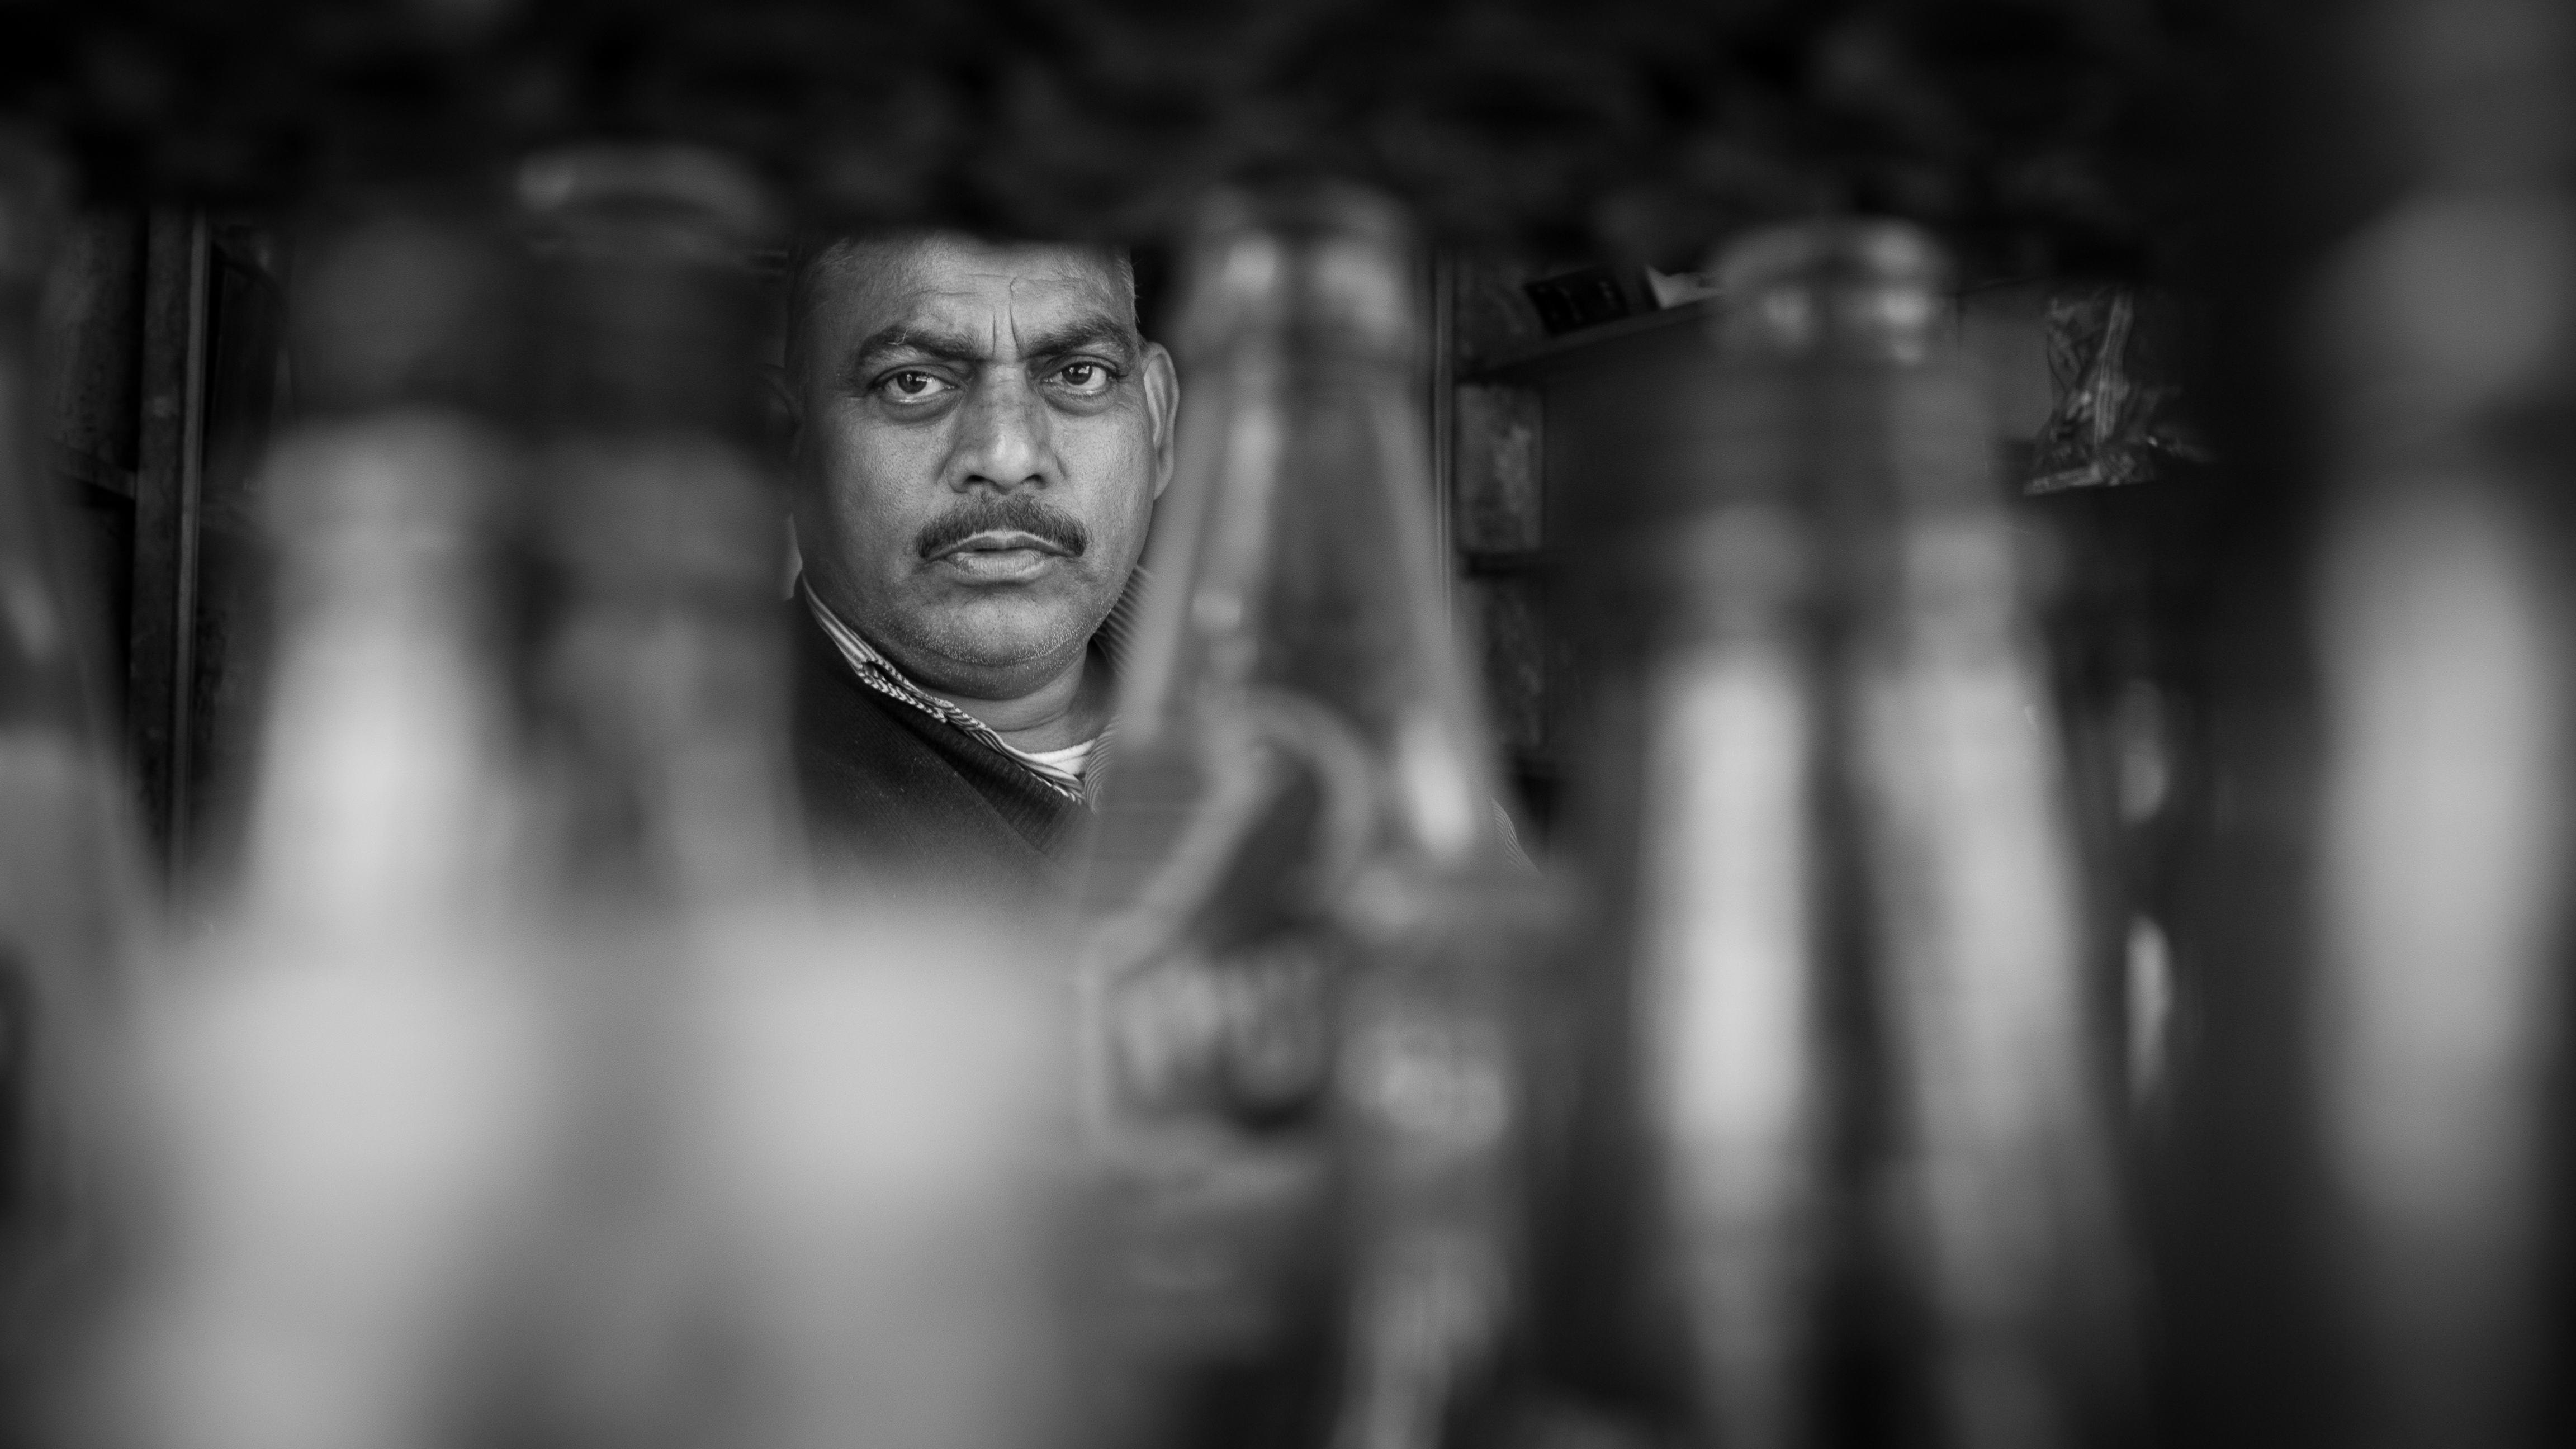
black and white, white, street, photography, darkness, black, monochrome, streetphotography, flickr, thomas, olympus, photograph, omd, fuji, leica, monochrom, leuthard, hcb, thomasleuthard, monochrome photography, film noir